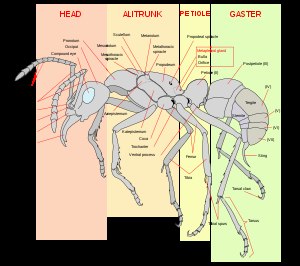
Myrer
Myrens morfologi
Myrerne er en familie af årevingede insekter med mere end 14.000 beskrevne arter. Det er en af de mest succesrige grupper af insekter, og de har særlig interesse, fordi de lever i avancerede samfund. I ordenen Hymenoptera er de særligt nært beslægtede med hvepsene, nemlig familierne Vespidae og Scoliidae. De ældste myrer er fundet i lag, som tilhører den sidste del af kridttiden. Myrerne kan kendes på følgende fysiologiske træk: de har følehorn med et skarpt, albueagtigt knæk, og de har et kugleformet kropsled, pedicelet, der er dannet af de første bagkropsled. Desuden er de fleste myrer vingeløse, men det varierer mellem kasterne indenfor samfundet og ikke mellem arterne.